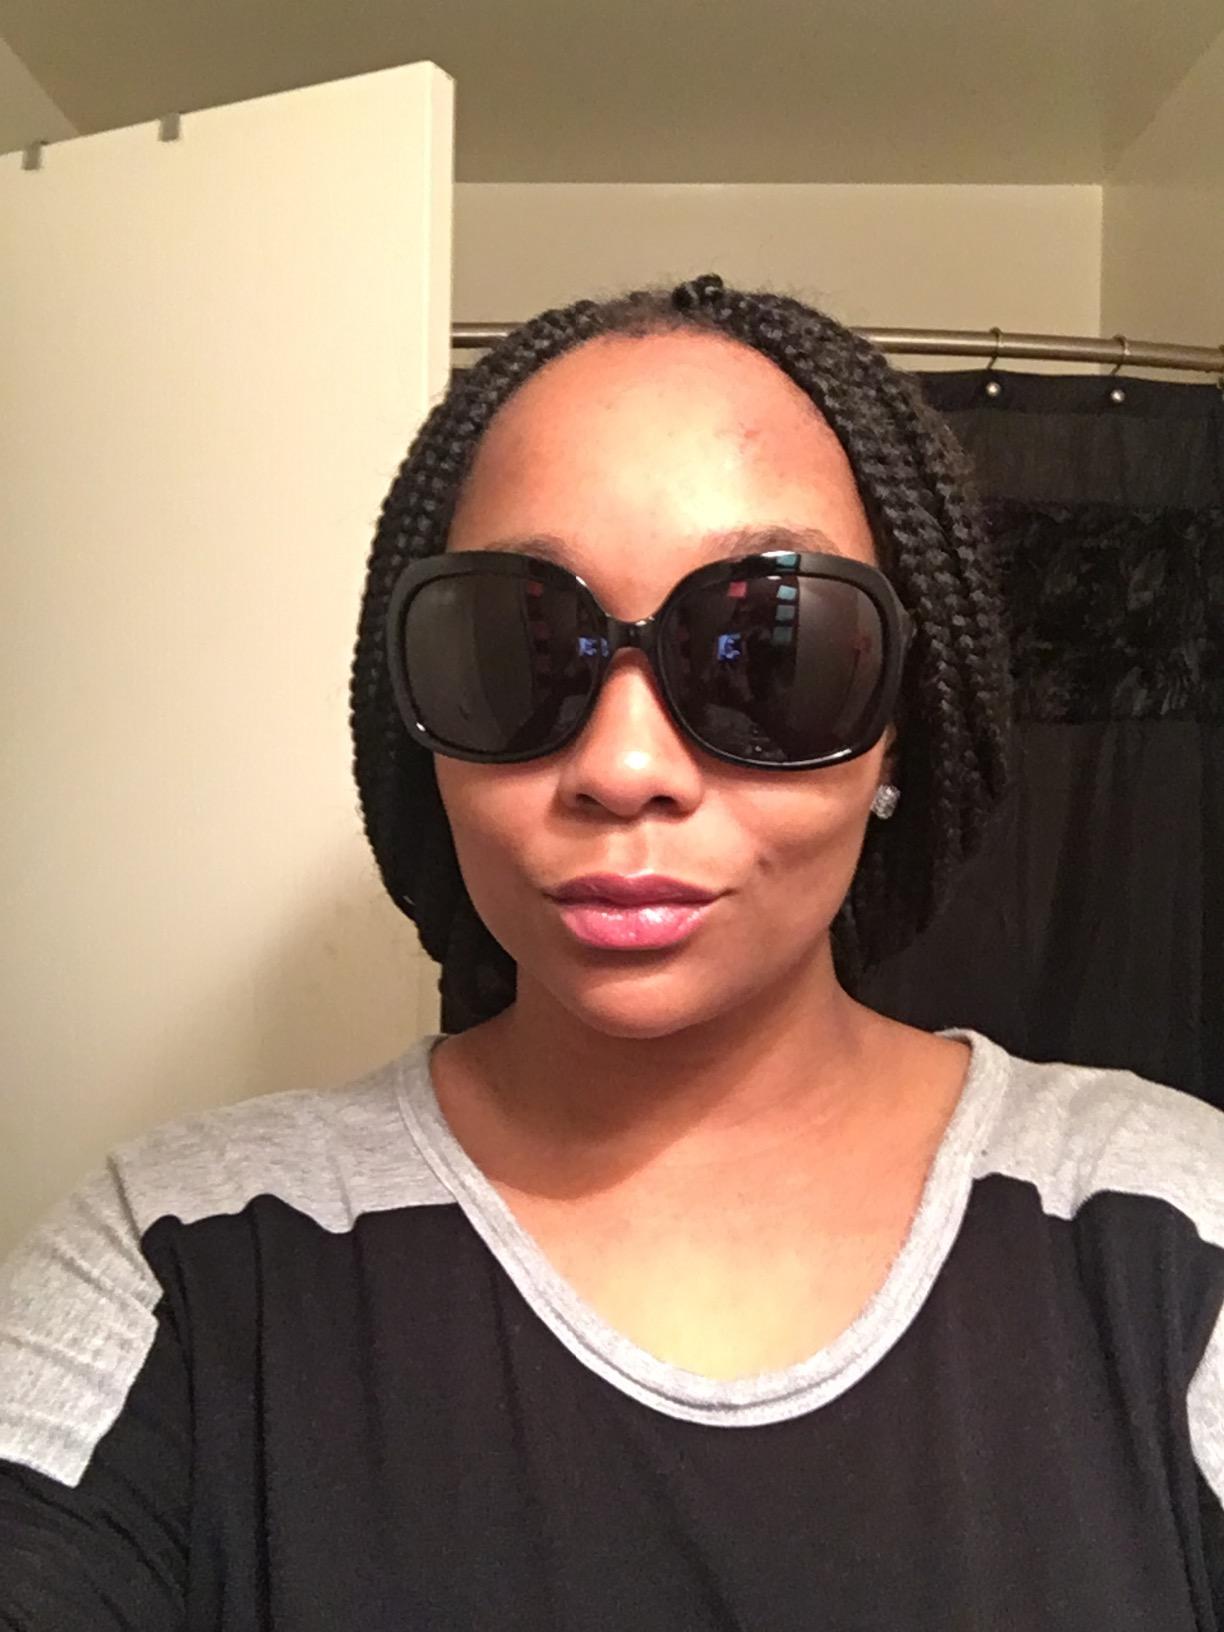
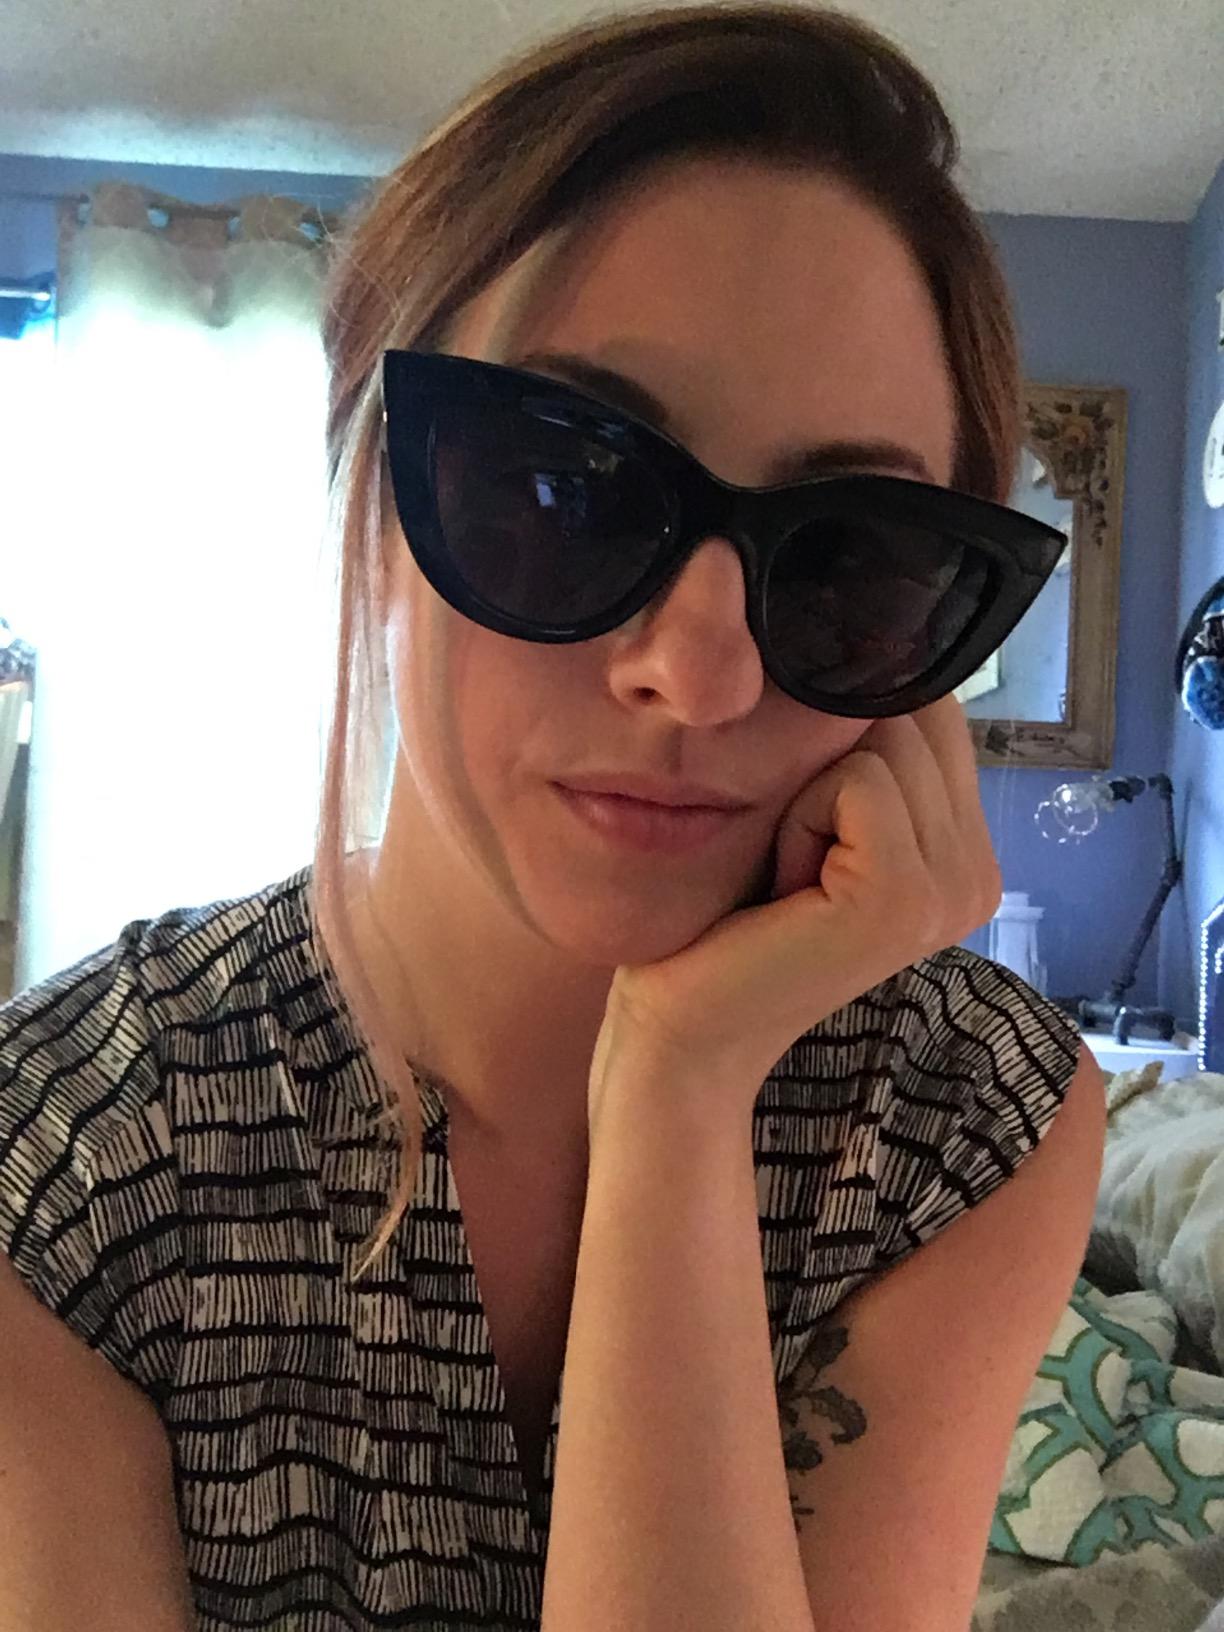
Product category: accessories_sunglasses
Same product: no